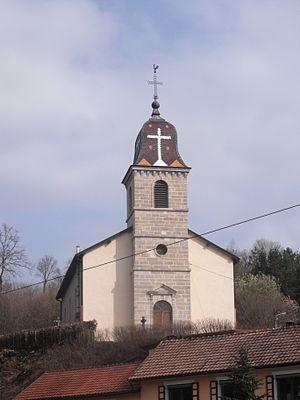
Eglise de Médière, Doubs, France
Médière est une commune française située dans le département du Doubs en région Bourgogne-Franche-Comté. Ses habitants sont les Médièrois et les Médièroises.